Soyuz TMA-05M

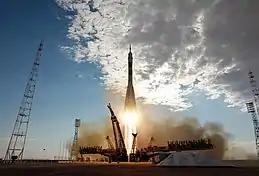
The Soyuz TMA-05M mission lifts-off to the ISS on 15 July 2012.

Soyuz TMA-05M was launched atop of a Soyuz FG rocket at 2:40 GMT on July 15, 2012 from the Baikonur Cosmodrome, Kazakhstan. Following the flawless launch, the Soyuz spacecraft successfully achieved orbital insertion 9 minutes later and began its 34-orbit journey to the Space Station.